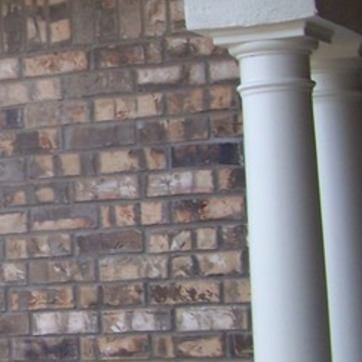
Material: brick